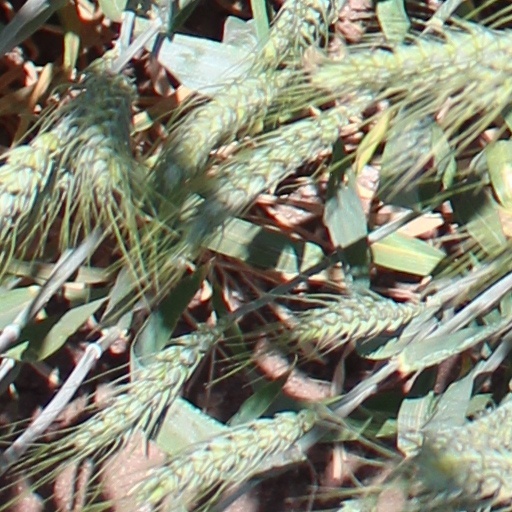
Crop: wheat